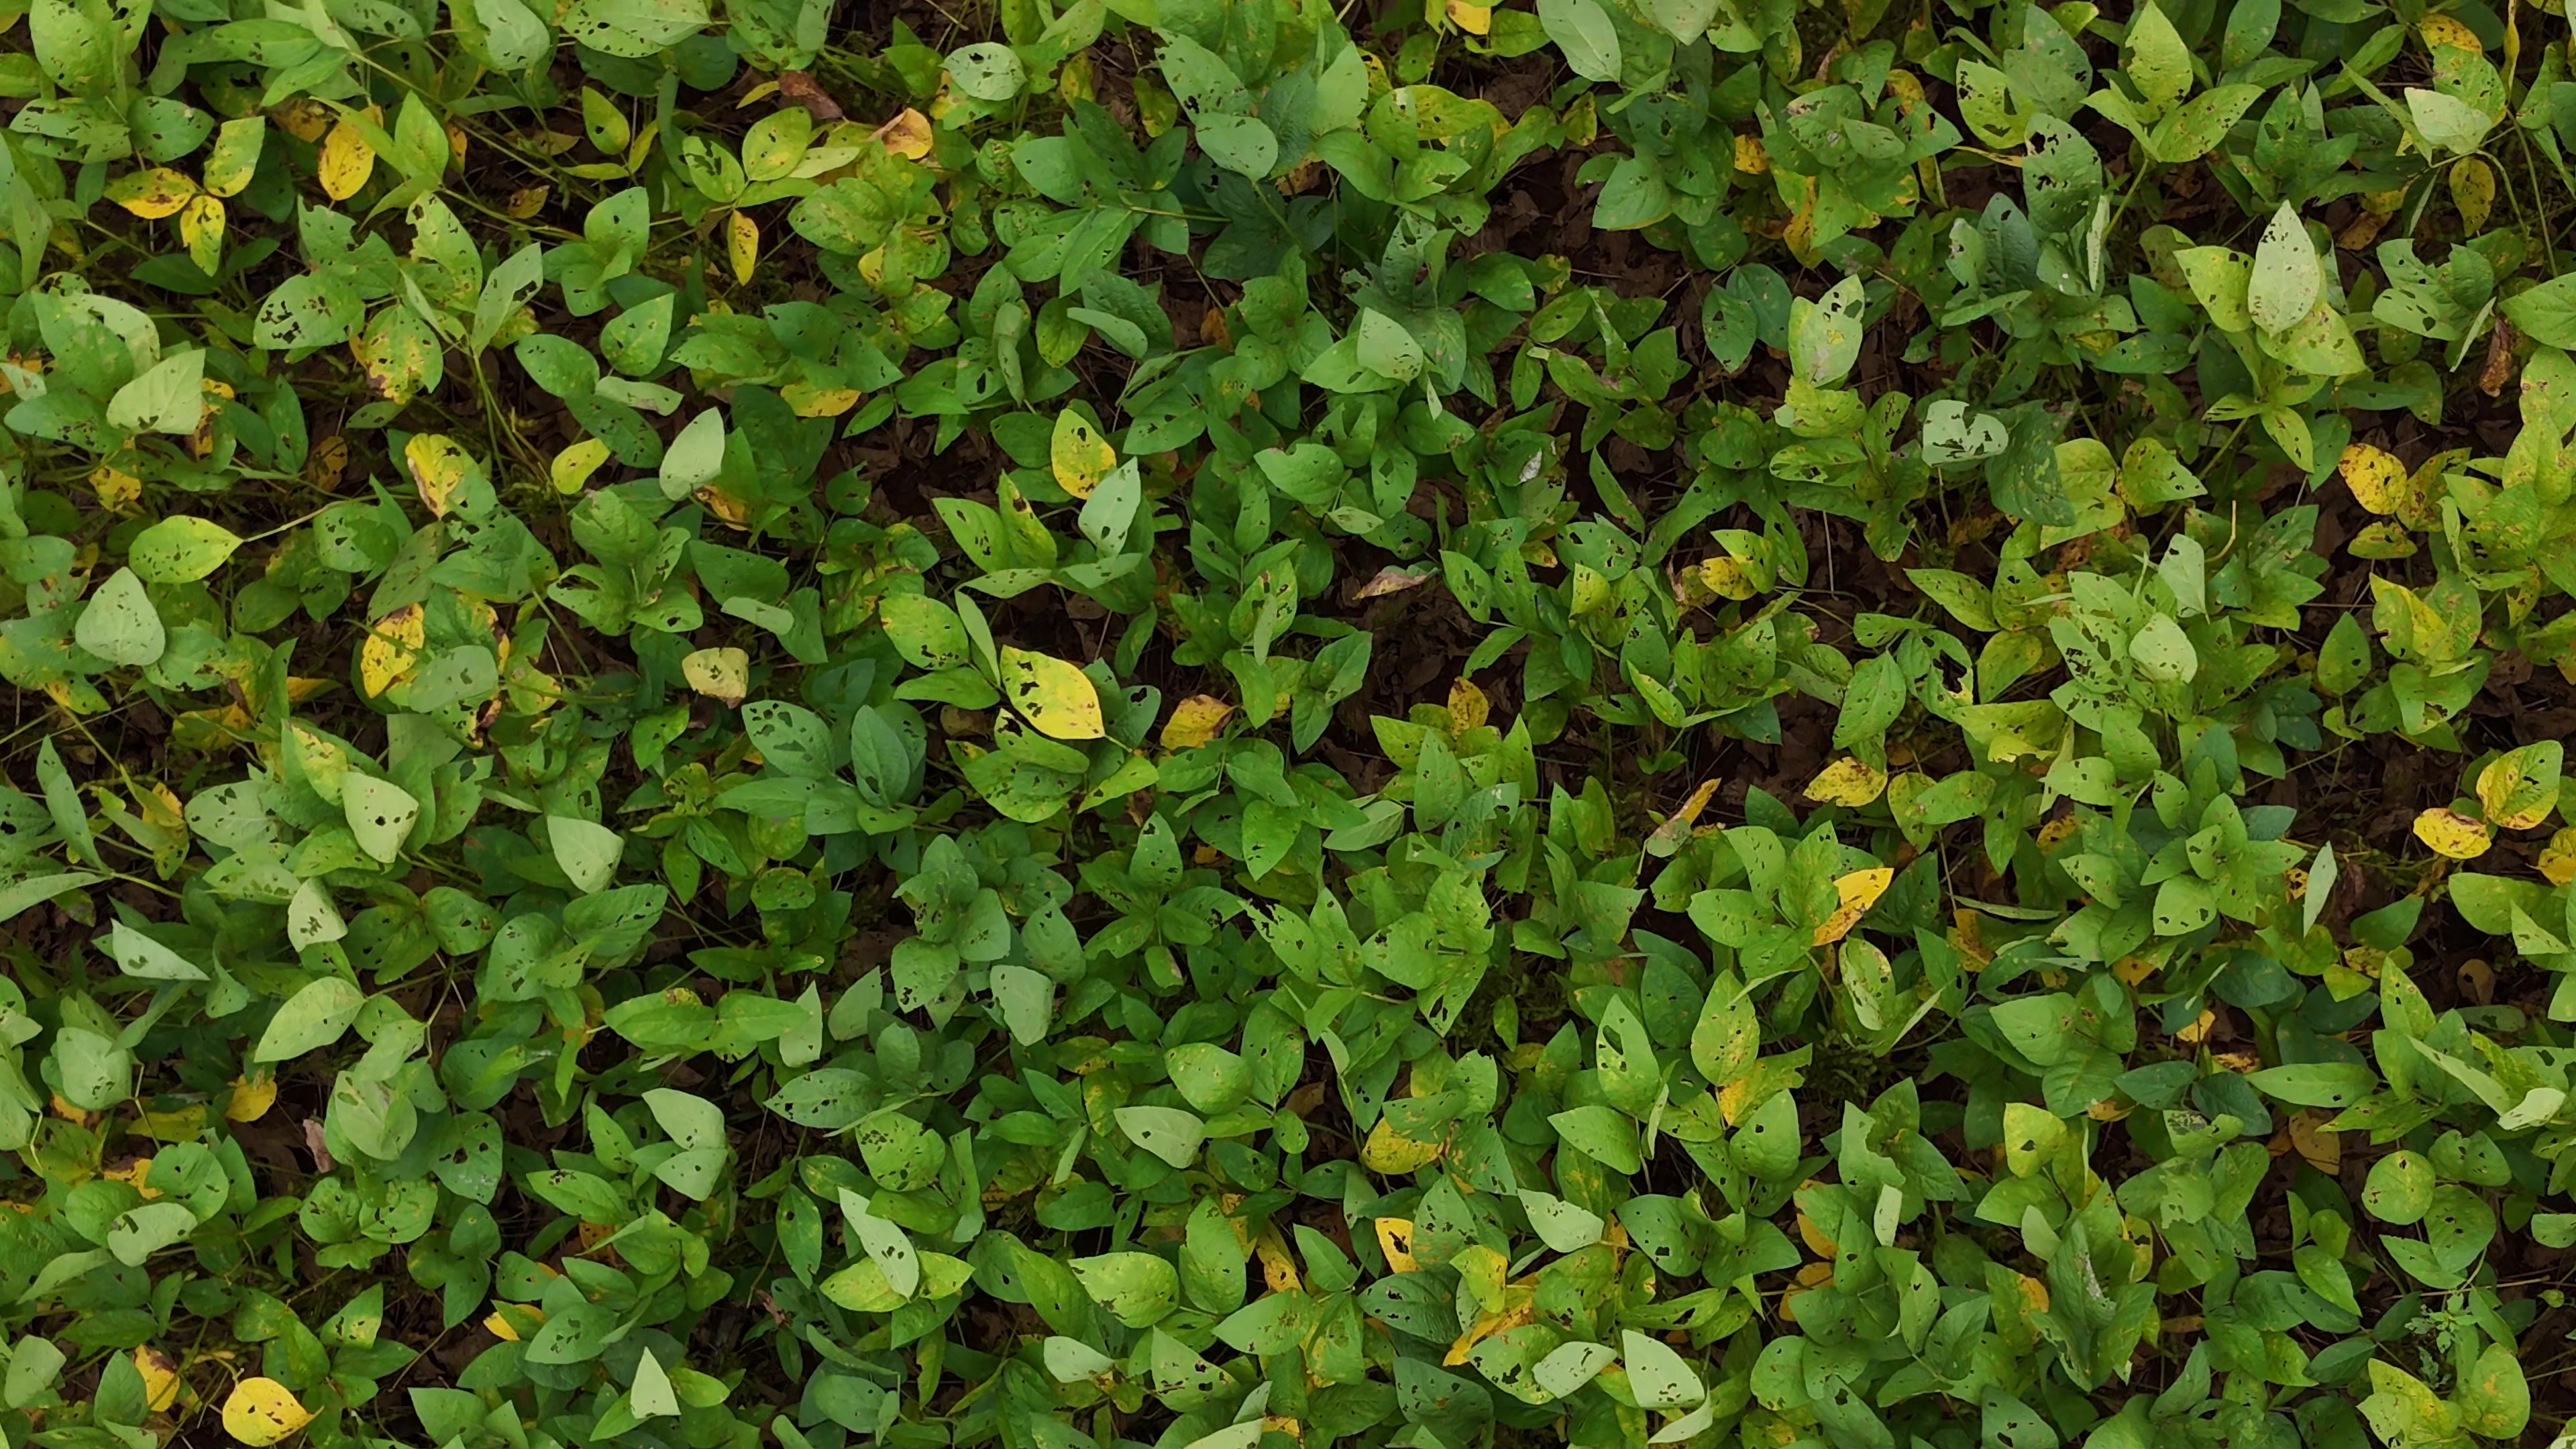
Label: Rust